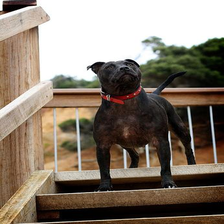
Species: dog
Breed: staffordshire bull terrier